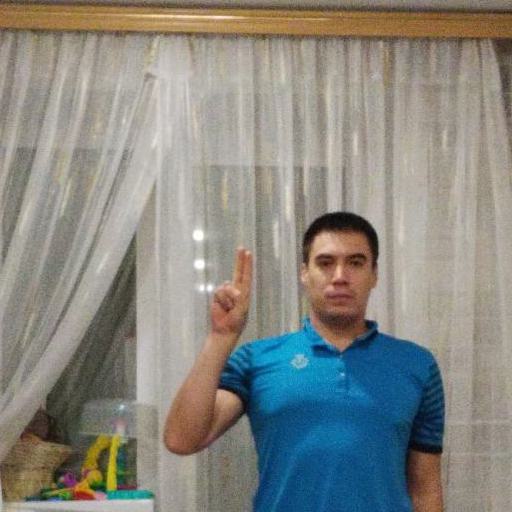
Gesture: two_up